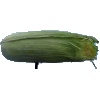
Label: Corn Husk 1